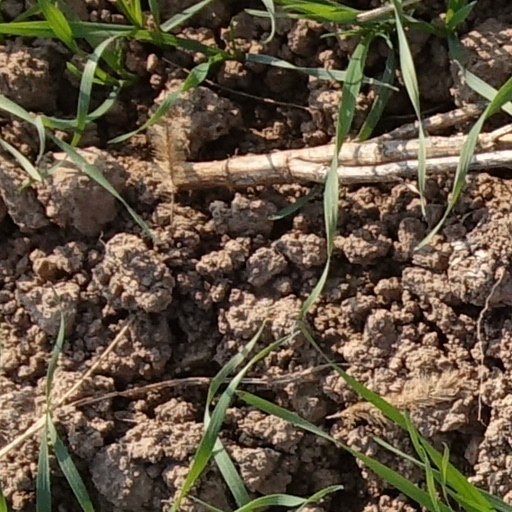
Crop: wheat